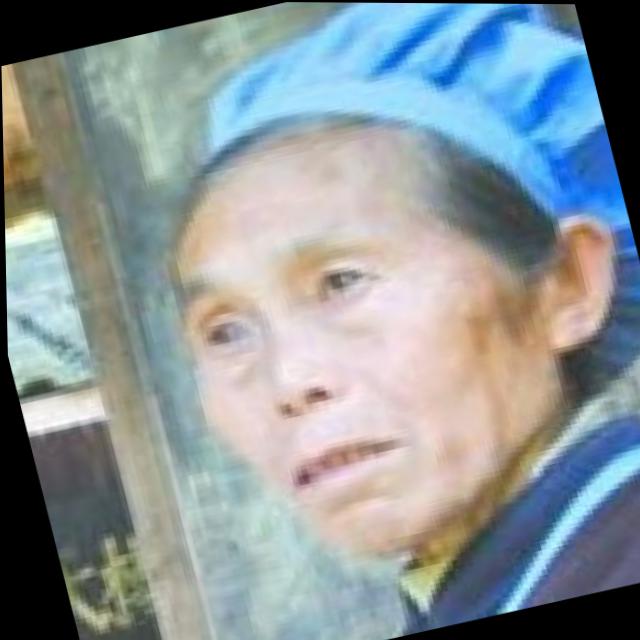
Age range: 65+